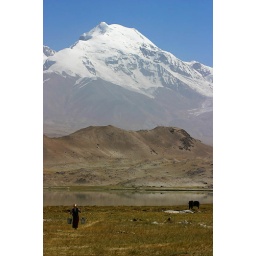
Nomadic Khirghiz living in the Karakuli lake region in Xinjiang China. In the background is one of the mountains of the Pamir range.